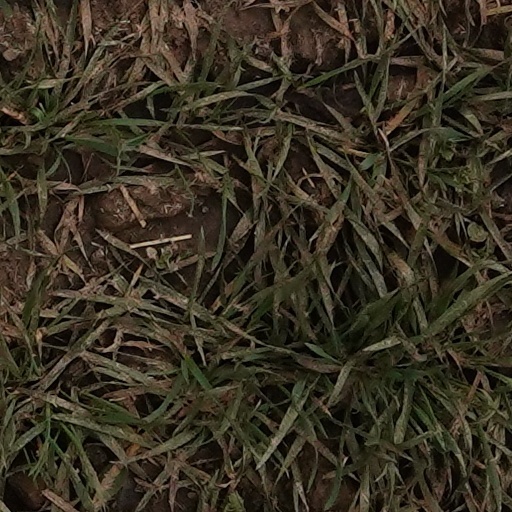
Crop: wheat